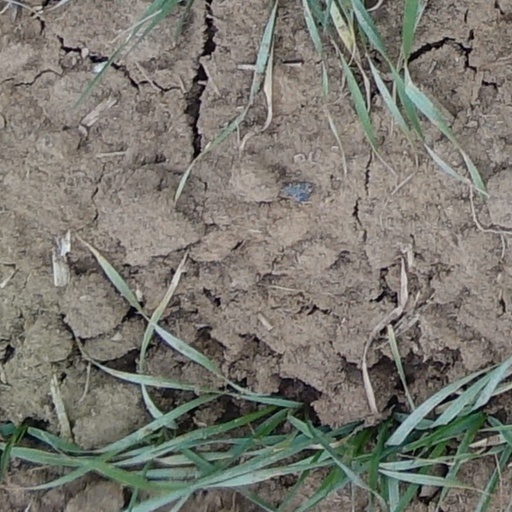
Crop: wheat